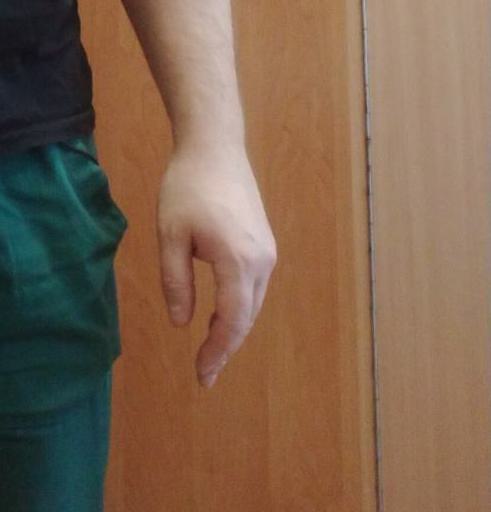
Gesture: no_gesture